Carrier Strike Group 12

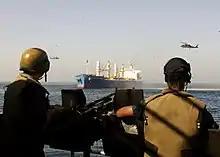
MV "Falcon Trader II" (24 March 2011)

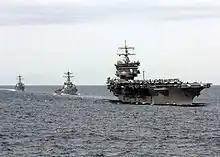
Bold Alligator 2013 (4 February 2012)

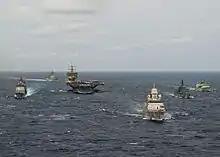
PASSEX with Standing NATO Maritime Group 1 (24 March 2012)

During the 2011 deployment, aircraft from Carrier Air Wing One flew 7764 sorties, with more than 7120 combat sorties in support of Operation Enduring Freedom in Afghanistan. Units of Carrier Strike Group Twelve also disrupted nine piracy attacks, resulting in the capture of 75 suspected pirates and the detention of an additional 18 suspected pirates. Also during this deployment, the guided-missile destroyer "Barry" was detached from Carrier Strike Group Twelve in order to participate in Operation Odyssey Dawn. During that operation, on 19 March 2011, "Barry" was credited with launching the 2000th Tomahawk land-attack cruise missile.